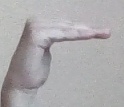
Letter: haa